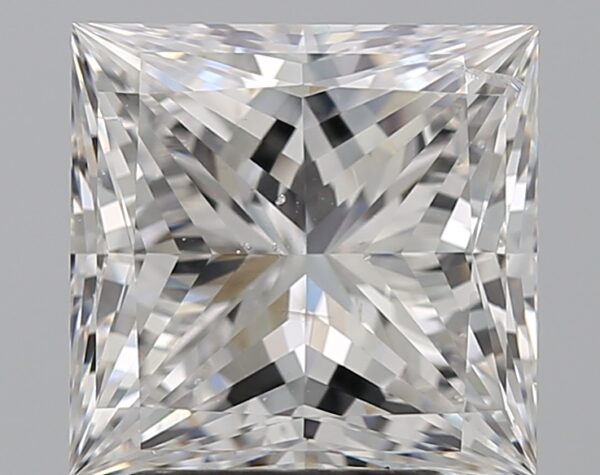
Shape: princess
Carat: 3.01
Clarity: SI1
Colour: D
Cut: EX
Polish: EX
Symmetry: EX
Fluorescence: ST
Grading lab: GIA
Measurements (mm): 8.13 x 7.92 x 5.5